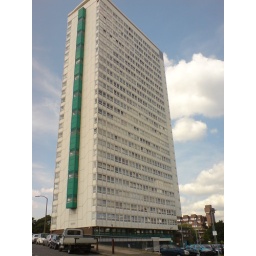
tower in white 2